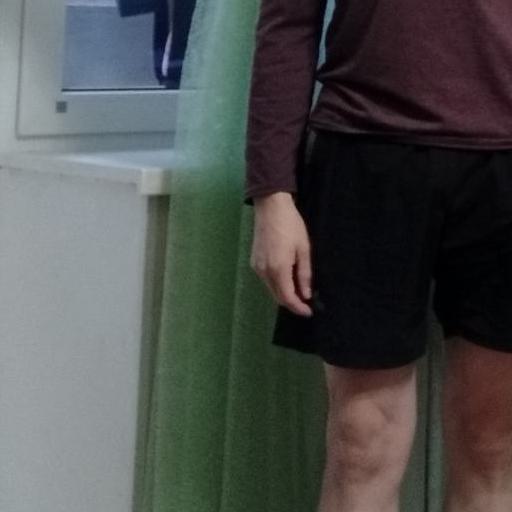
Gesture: no_gesture